Markus Fuchs (footballer)

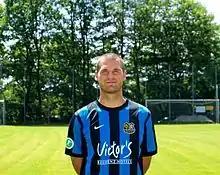
Fuchs with 1. FC Saarbrücken

Markus Fuchs (born 24 February 1980 in Rottweil) is a German football player. He made his debut on the professional league level in the 2. Bundesliga for 1. FC Nürnberg on 16 November 2008, when he came on as a substitute for Isaac Boakye in the 90th minute of a game against FC Ingolstadt 04.